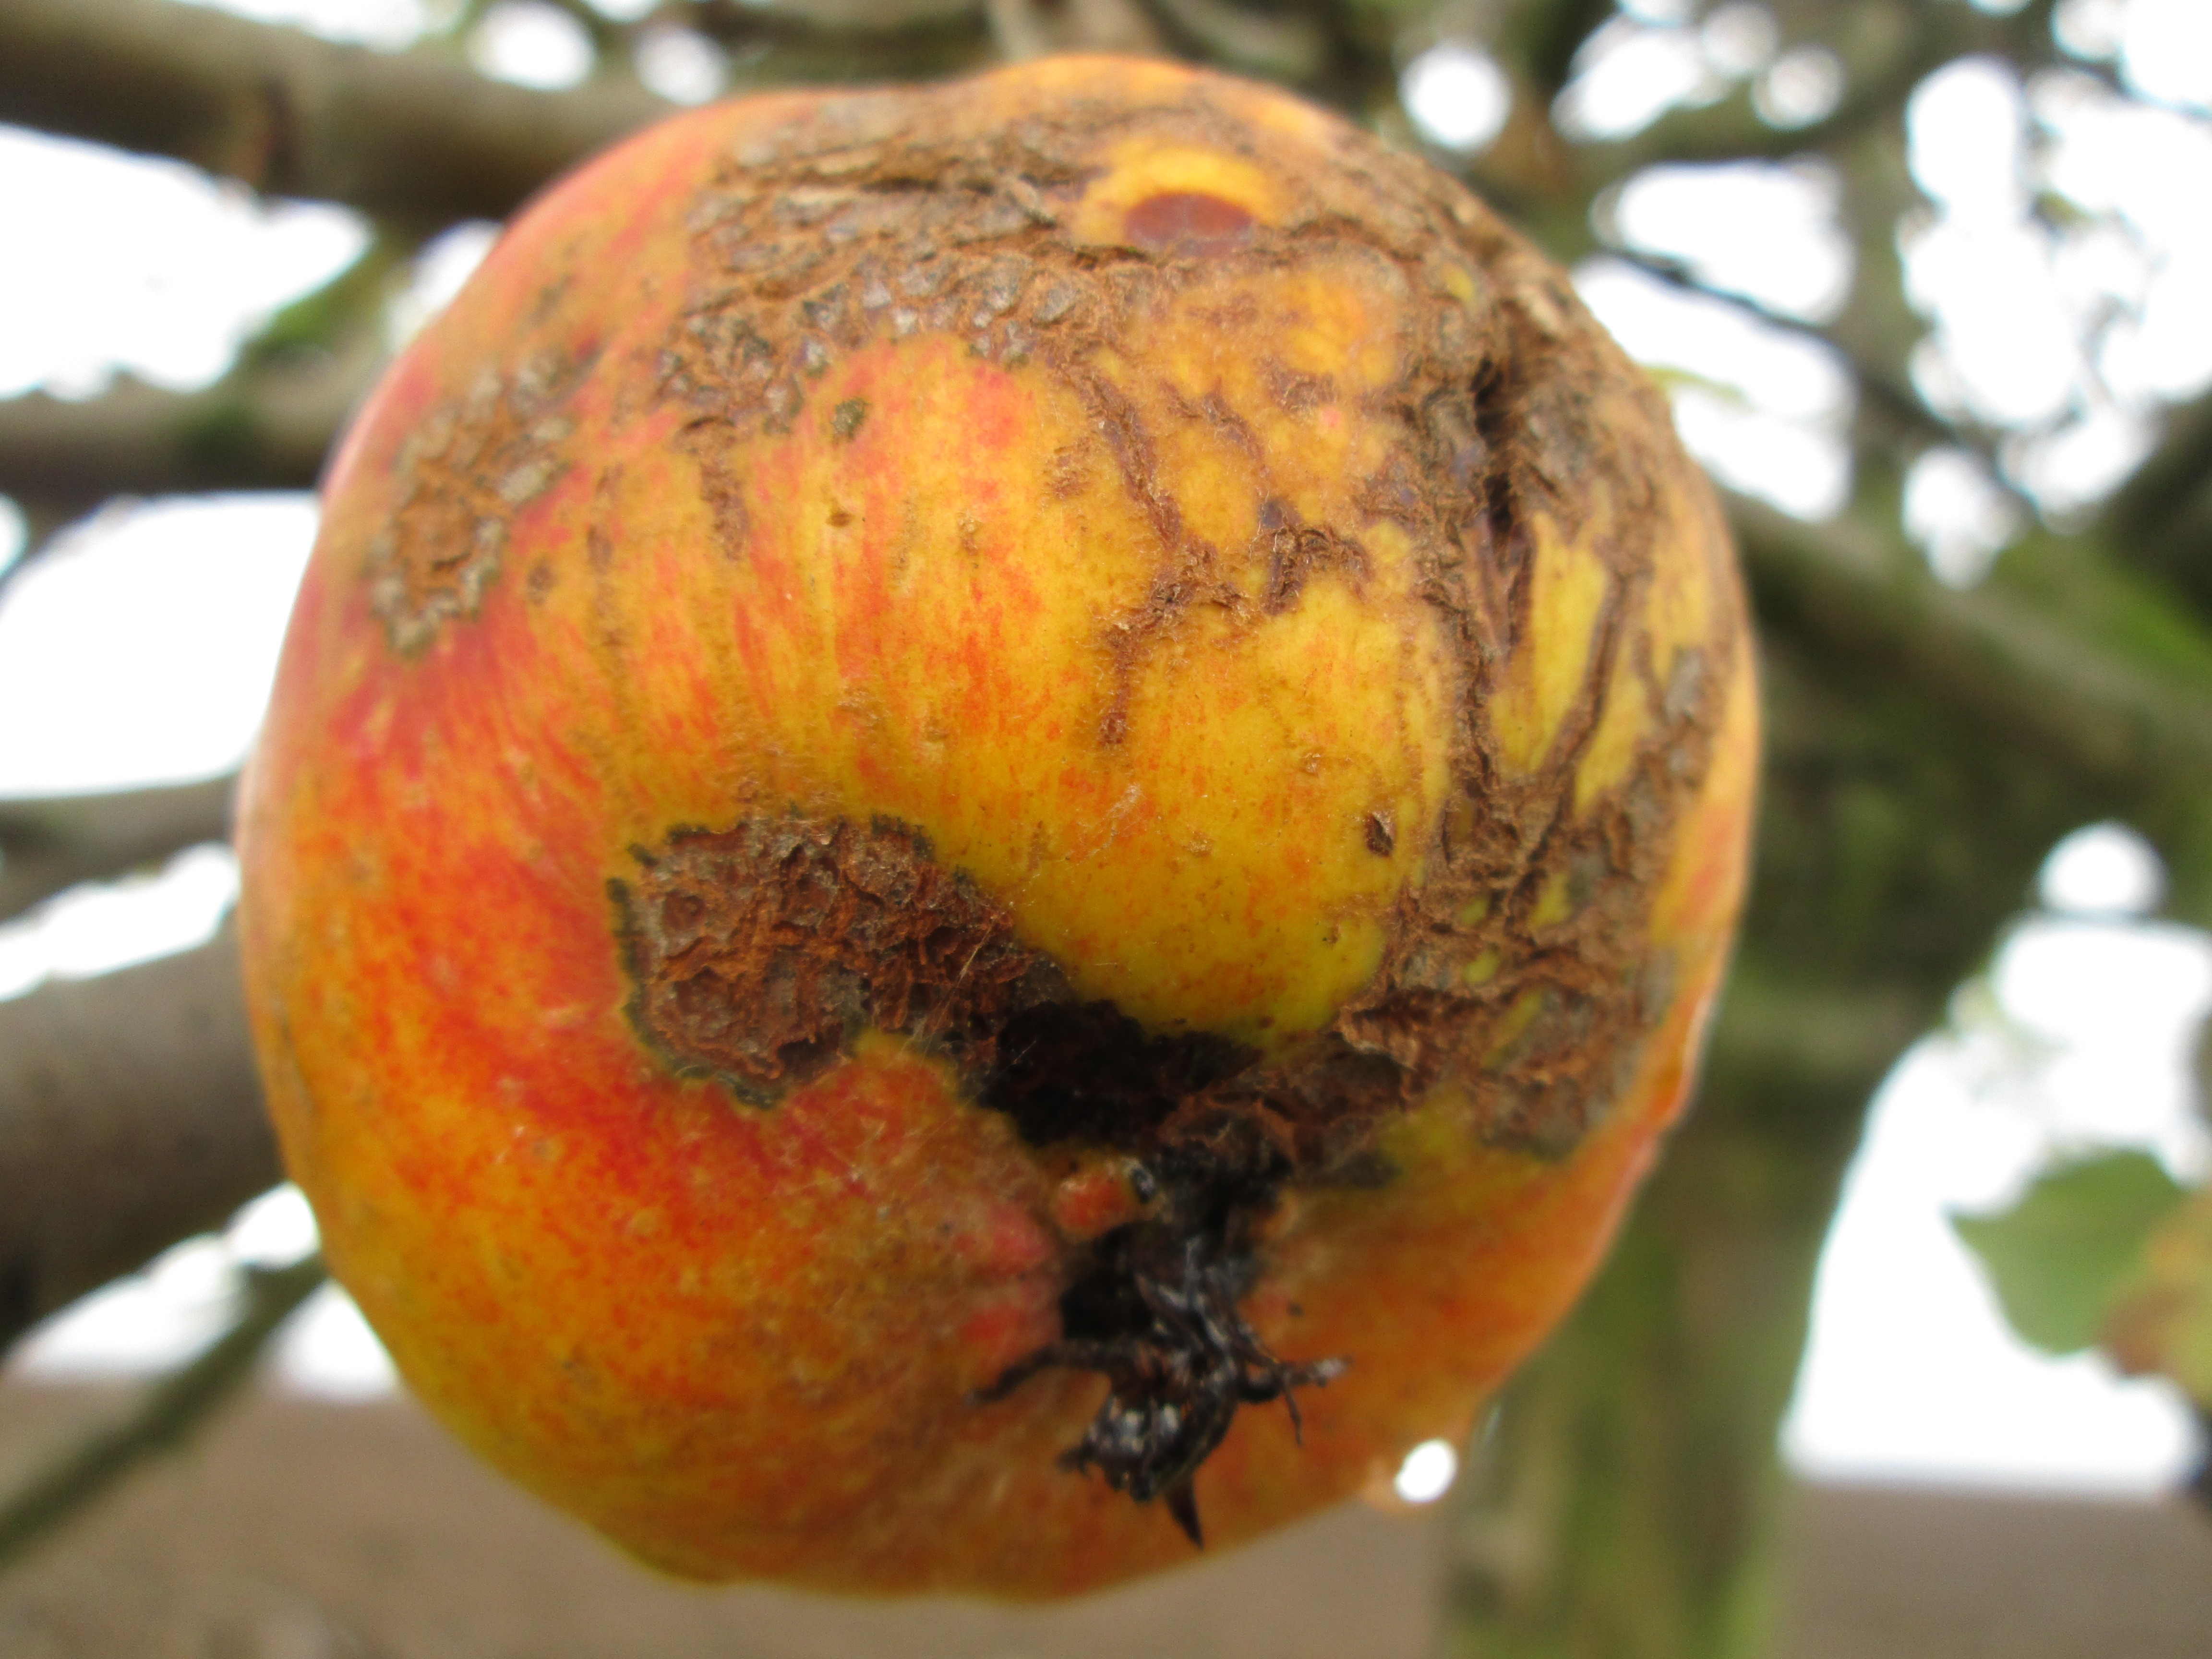
apple, nature, fruit, old, food, produce, autumn, peach, diospyros, local food, loquat